Crocetta di Caltanissetta
Also known as:
fr - French: Crocetta de Caltanissetta
it - Italian: Crocetta di Caltanissetta
jv - Javanese: Crocetta saka Caltanissetta
Category: pastry (biscuit)
Cuisine: Italian
Associated cuisines: Italian
Area: Italy
Countries: Italy
Region: Southern Europe

The dish is a traditional sweet pastry. It is made by almonds, sugar, sweet lemon purée, oranges or other fruit typical of the area, pistachio and icing sugar.

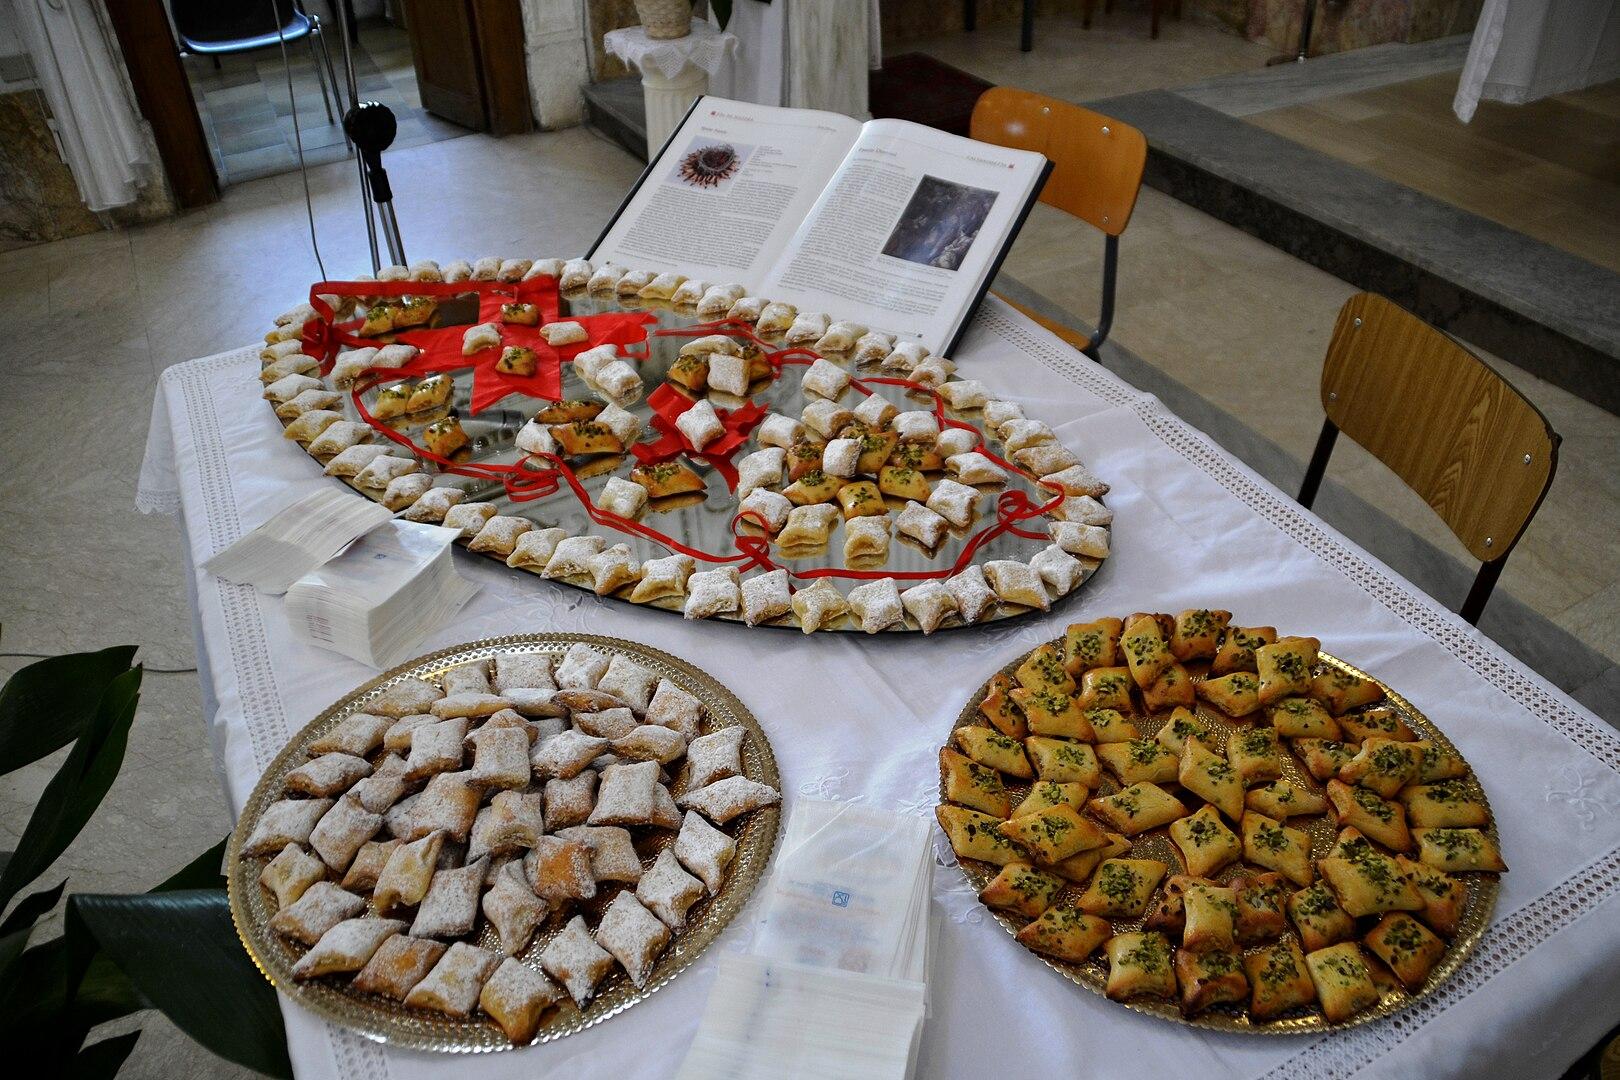